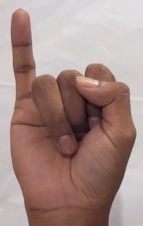
ASL sign: I